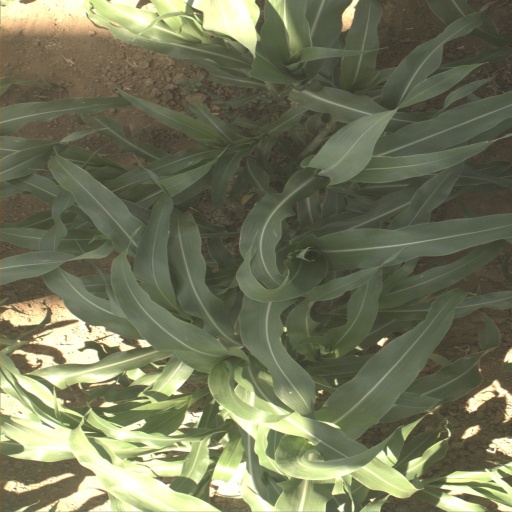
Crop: sorghum